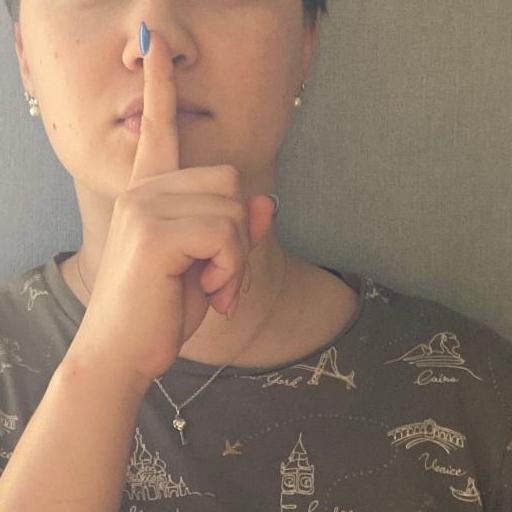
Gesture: mute